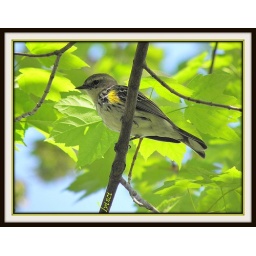
Sitting in the tree under which I sat for shade while I watched the birds in my yard.